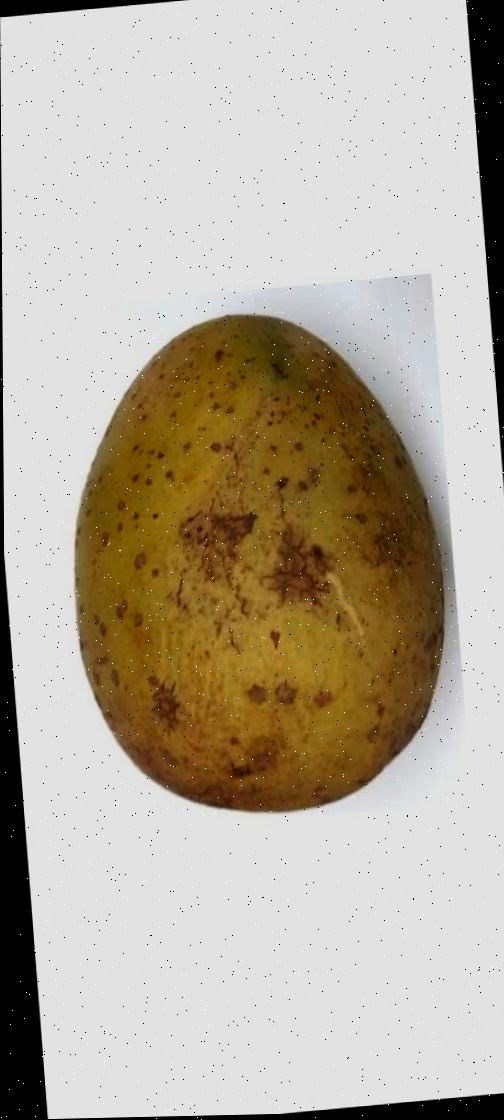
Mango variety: Gourmoti